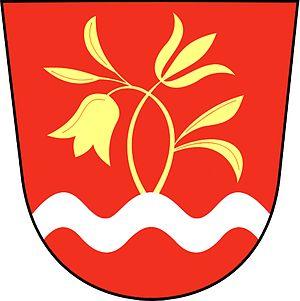
Čermná est une commune du district de Trutnov, dans la région de Hradec Králové, en Tchéquie. Sa population s'élevait à 399 habitants en 2018.